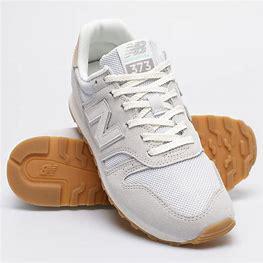
Brand: New
Model: Balance 373